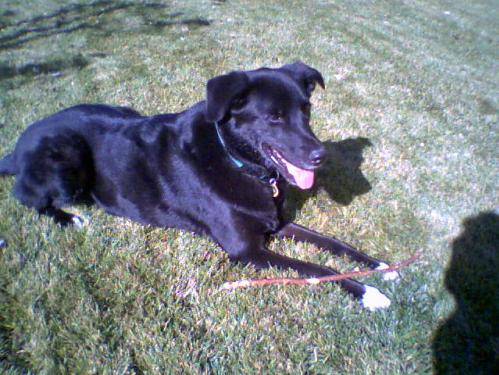
Label: dog